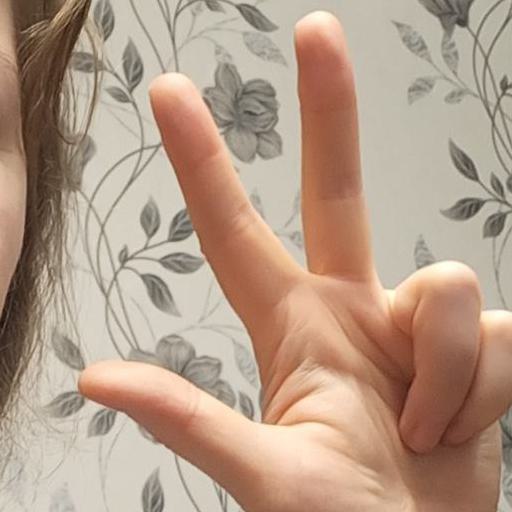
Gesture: three2